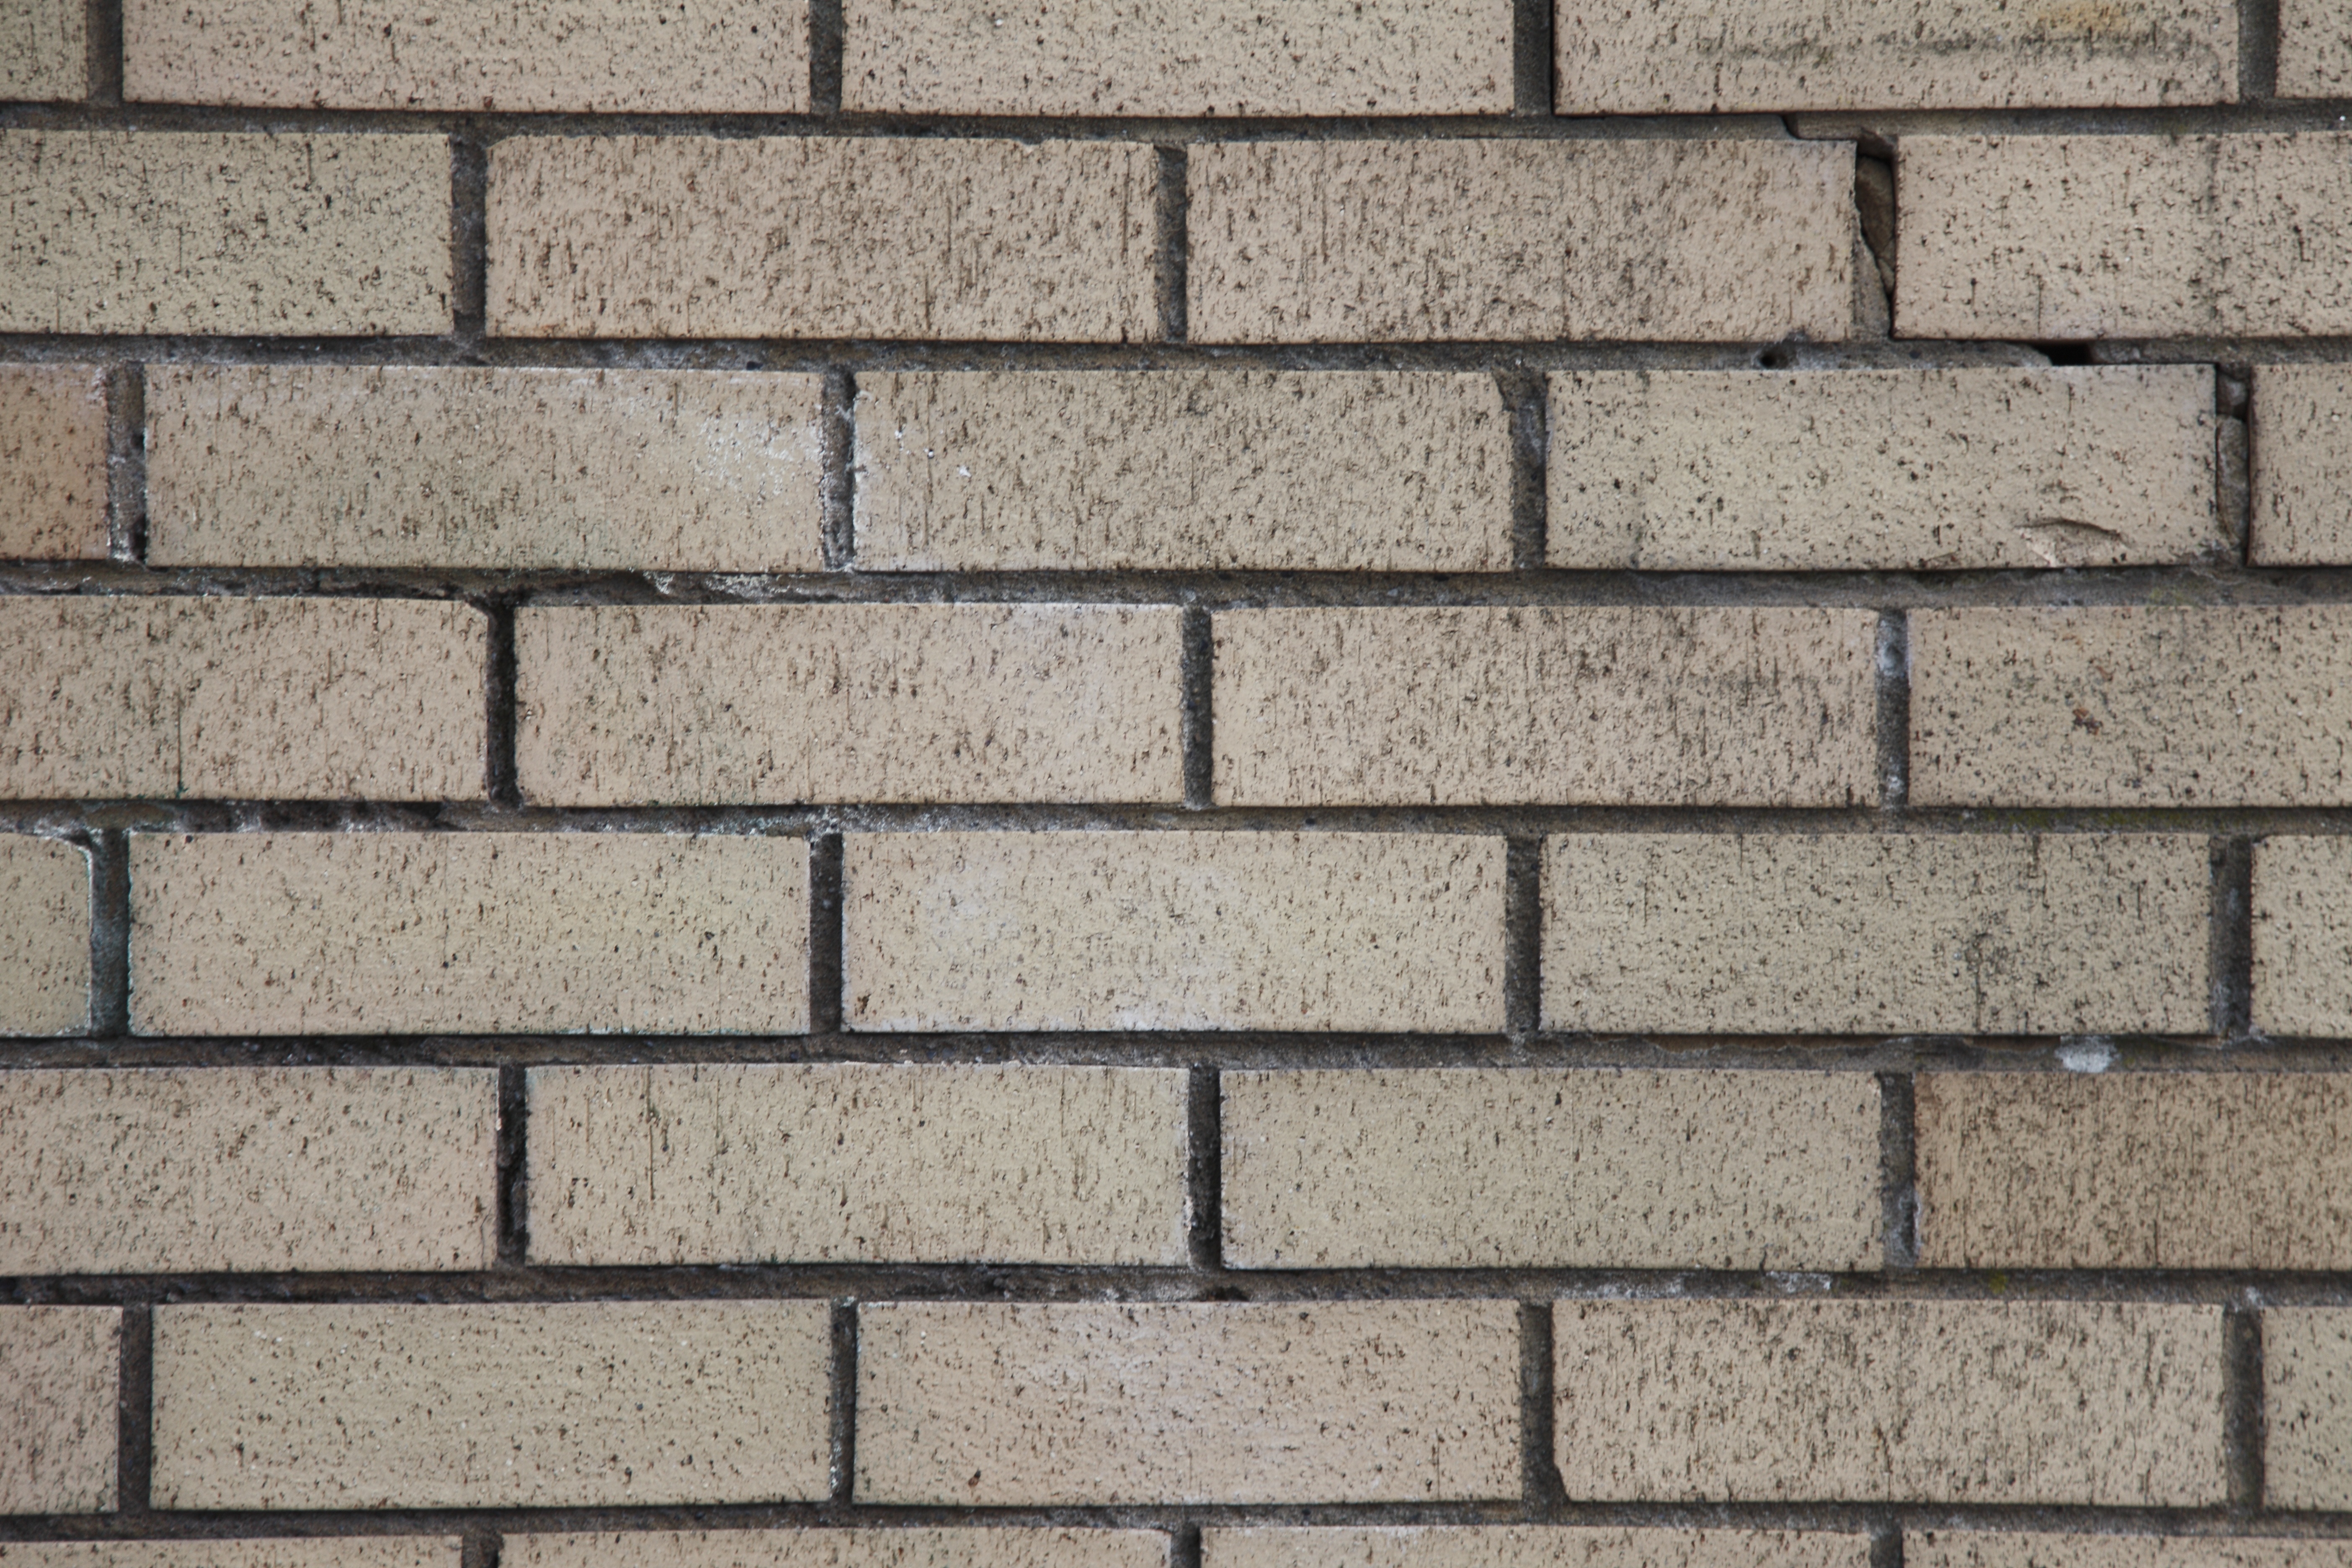
floor, wall, red, brown, tile, stone wall, brick, material, brick wall, bricks, brickwork, flooring, old wall, road surface, gen